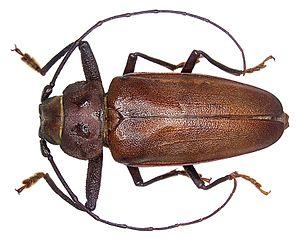
L'ergate forgeron est une espèce de coléoptères de la famille des Cerambycidae. Il peut atteindre jusqu'à 60 mm de long. Il se trouve en France mais surtout en Europe centrale et orientale, jusqu'en Afrique du Nord et Moyen-Orient. Sa larve se développe pendant 4 à 5 ans dans le bois de conifère mort avant de se métamorphoser en un individu adulte dont la durée de vie est d'environ deux semaines.
Ergates est un genre d'insectes coléoptères de la famille des Cerambycidae.